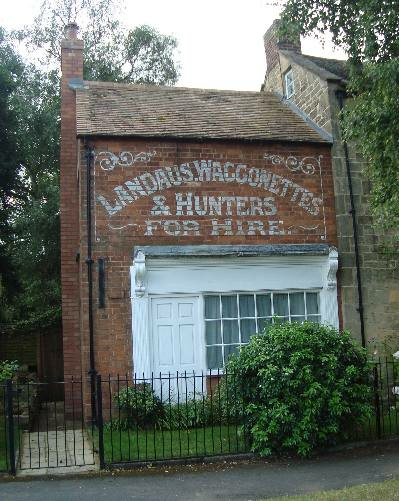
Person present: No